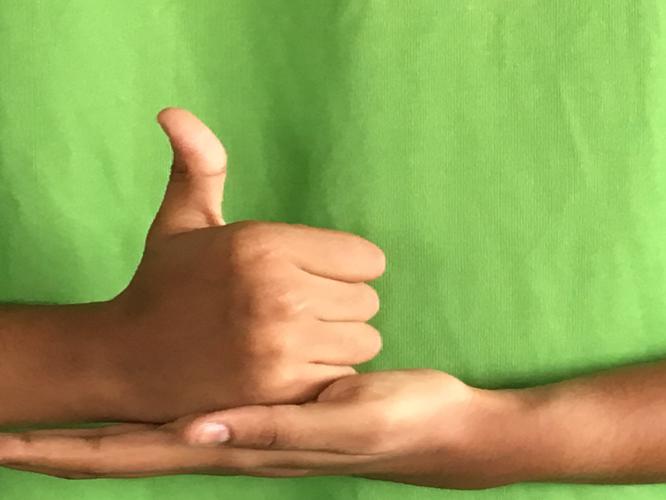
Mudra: Shivalinga
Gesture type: double_hand